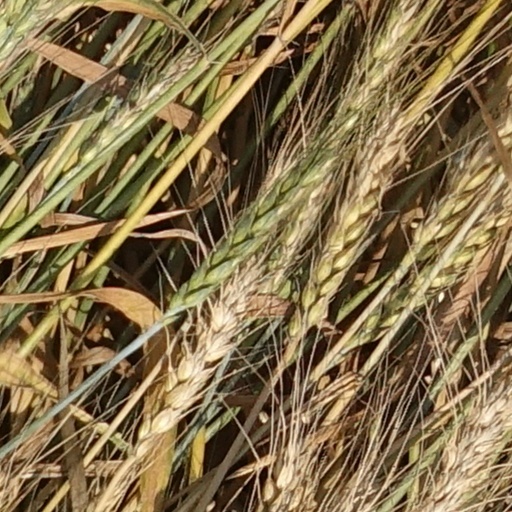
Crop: wheat